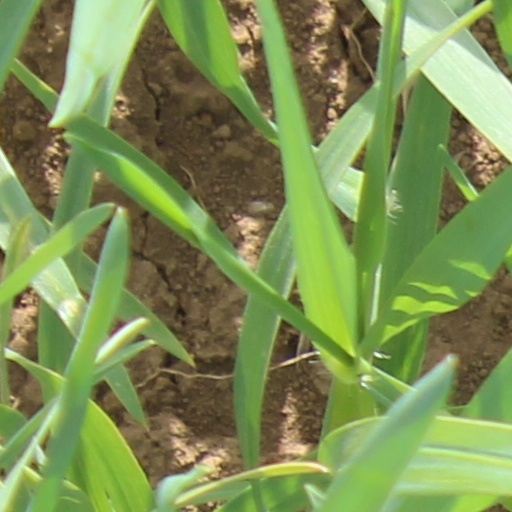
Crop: wheat